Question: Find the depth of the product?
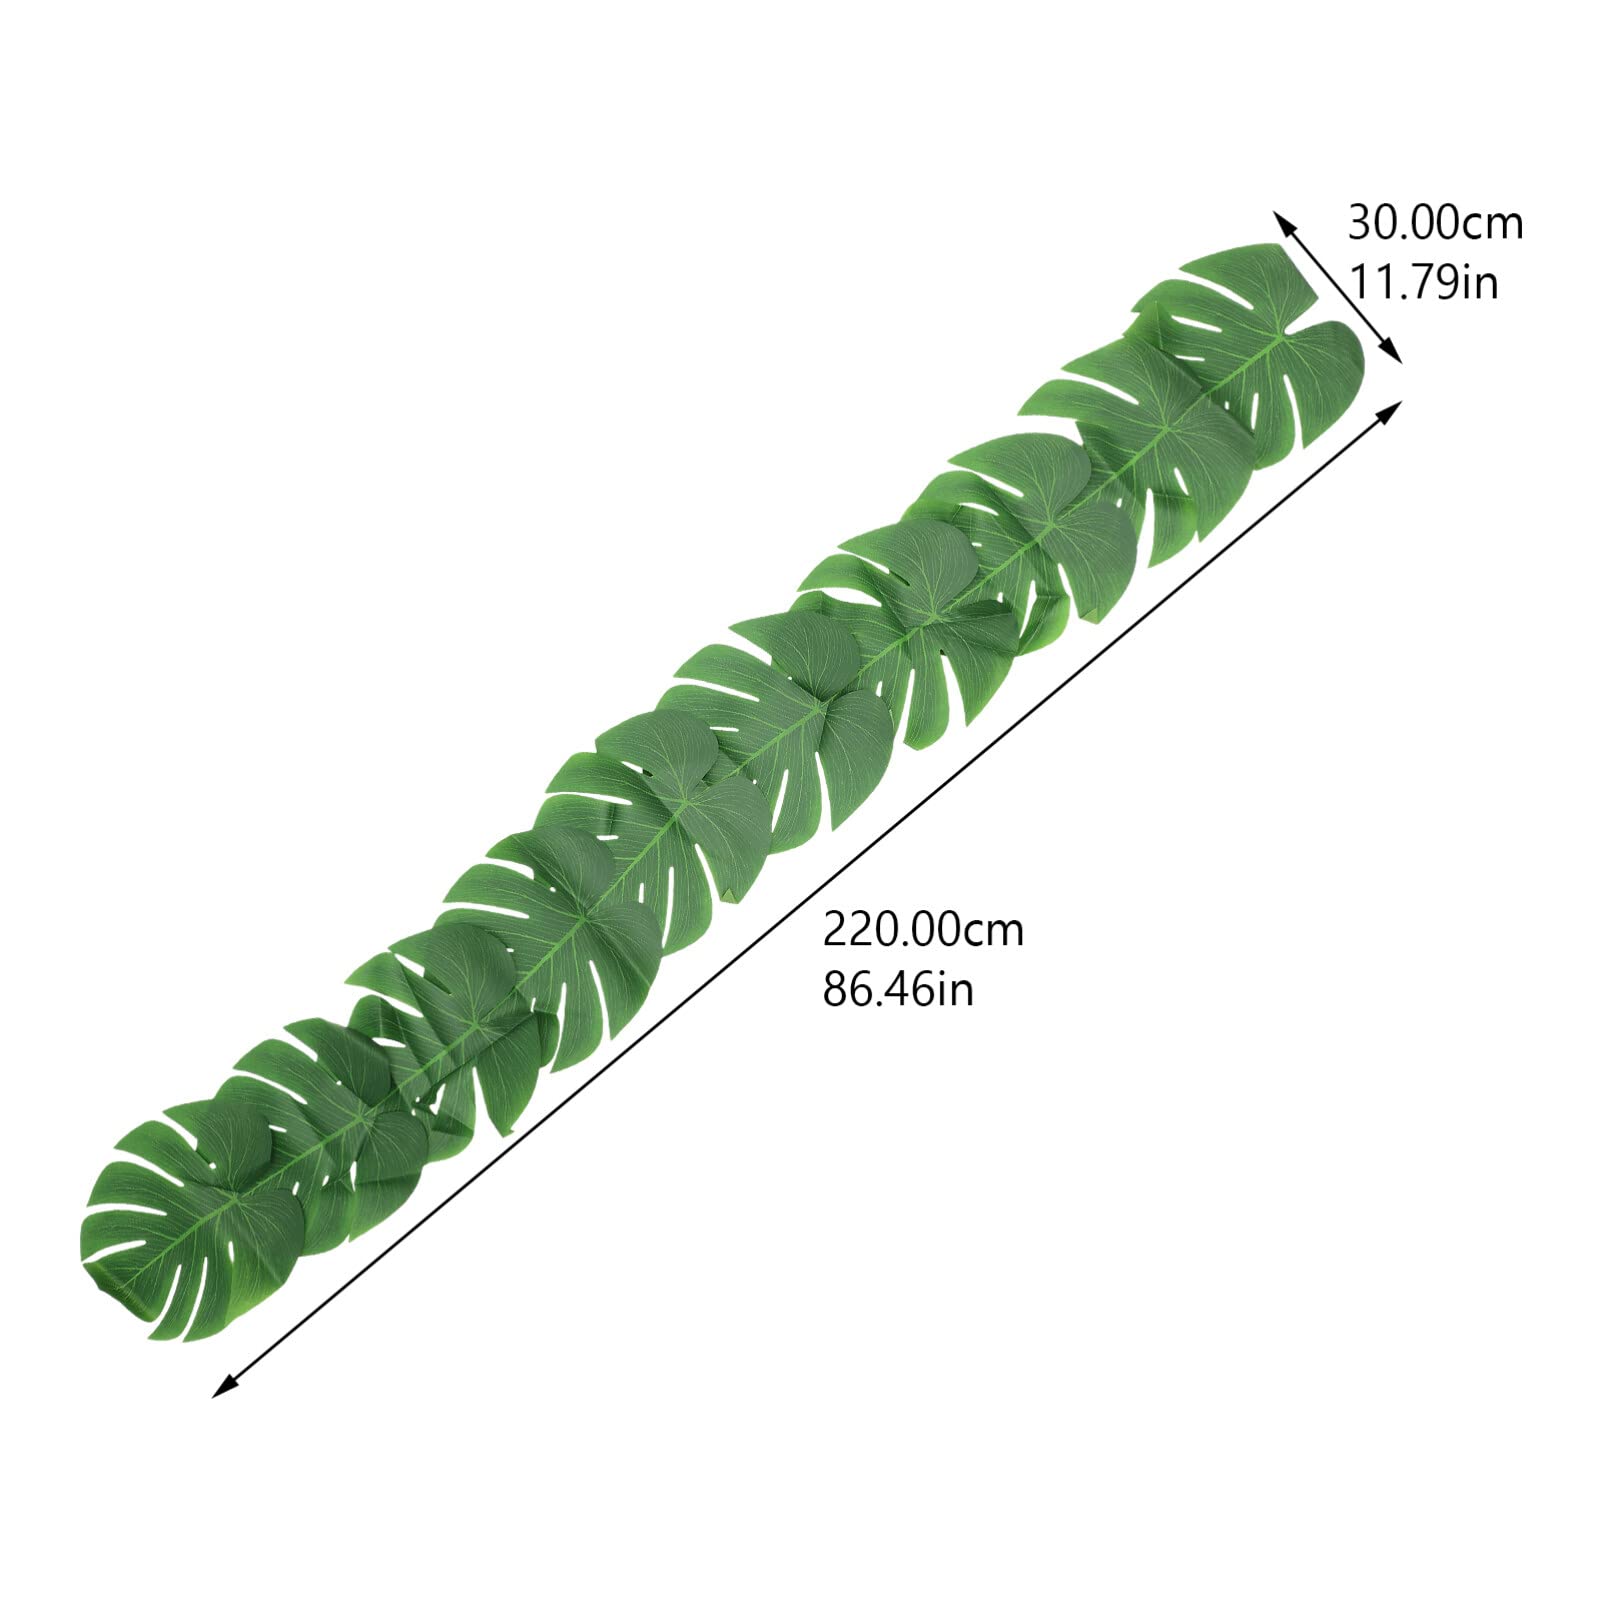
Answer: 86.46 inch